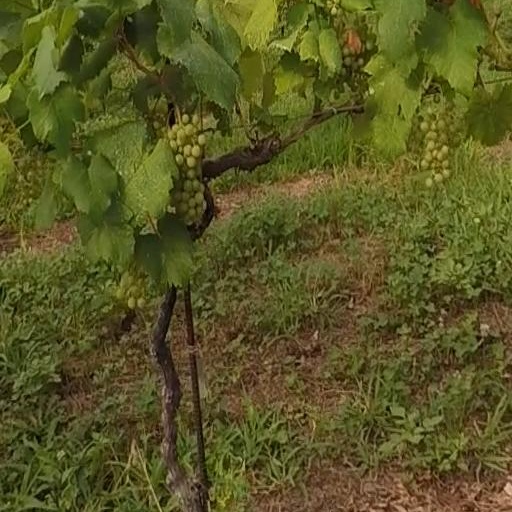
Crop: grape